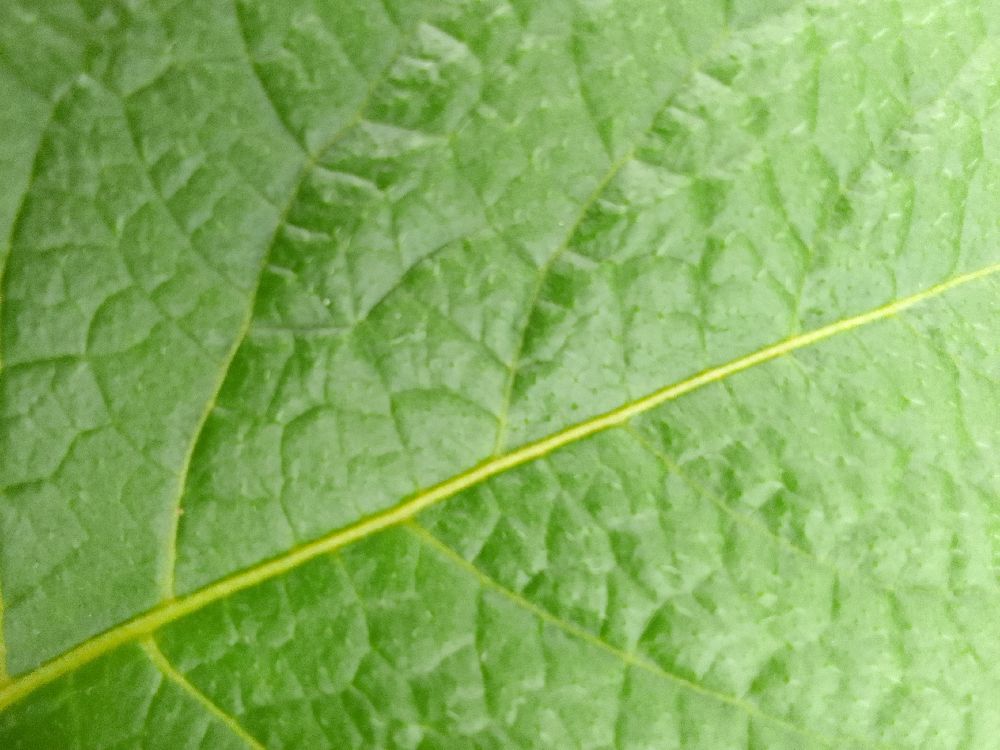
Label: Healthy